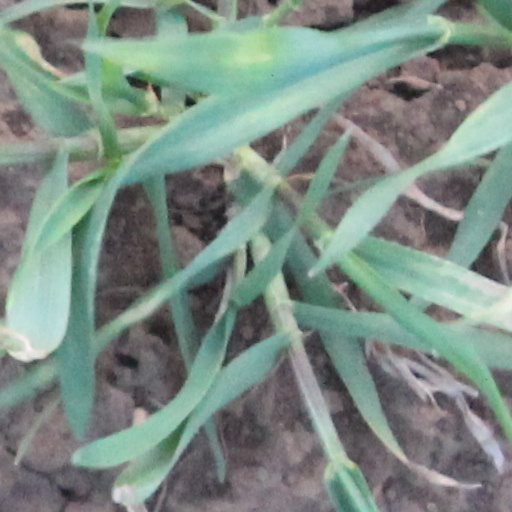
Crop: wheat